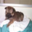
Label: dog